Olemps

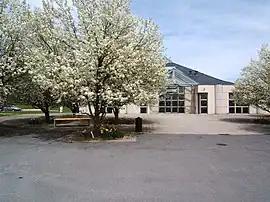
Town hall

Olemps is a commune in the Aveyron department in southern France.